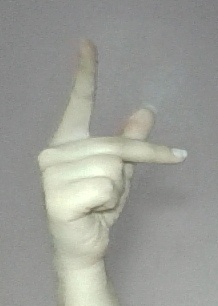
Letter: dha